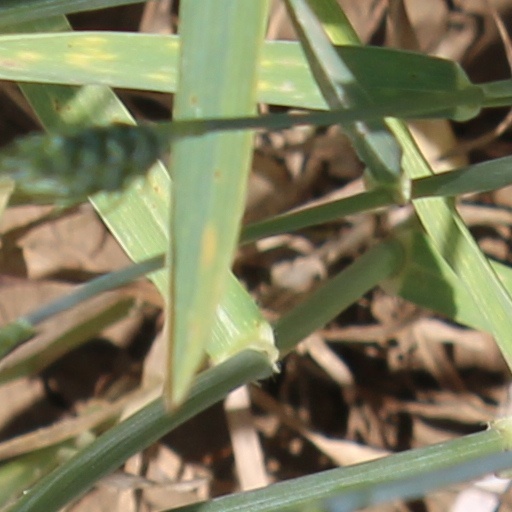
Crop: wheat